Joel McCrea

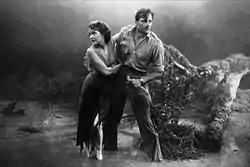
McCrea with Fay Wray in "The Most Dangerous Game" (1932)

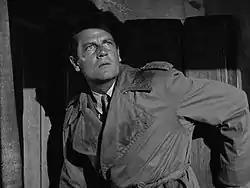
McCrea in Alfred Hitchcock's "Foreign Correspondent" (1940)

In the 1930s, McCrea starred in the pre-code film "Bird of Paradise" (1932), directed by King Vidor, co-starring with Dolores del Río. In RKO's "The Sport Parade" (1932), McCrea and William Gargan are friends on the Dartmouth football team, who are shown snapping towels at each other in the locker room, while other players are taking a shower. In 1932 he starred with Fay Wray in "The Most Dangerous Game" – which used some of the same jungle sets built for "King Kong" (1933) as well as cast members Wray and Robert Armstrong, and was filmed at night while "King Kong" was filmed during the day. He was originally intended for the character Jack Driscoll in "King Kong", but he turned down the role which subsequently went to Bruce Cabot.